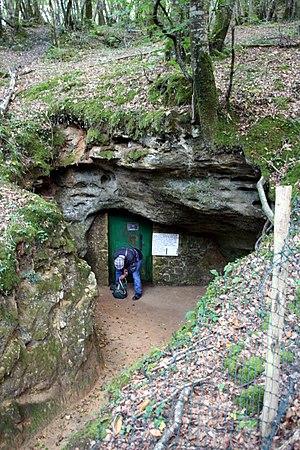
Entrée de la grotte de Bernifal, Meyrals, Dordogne, Aquitaine, France. Ce site a été occupé par les Homos Sapiens, il y a entre 35
Cet article recense les monuments historiques français classés en 1904.
La grotte de Bernifal est une grotte ornée paléolithique qui se trouve sur la commune française de Meyrals, en Dordogne, en région Nouvelle-Aquitaine.
Meyrals est une commune française située dans le département de la Dordogne, en région Nouvelle-Aquitaine.